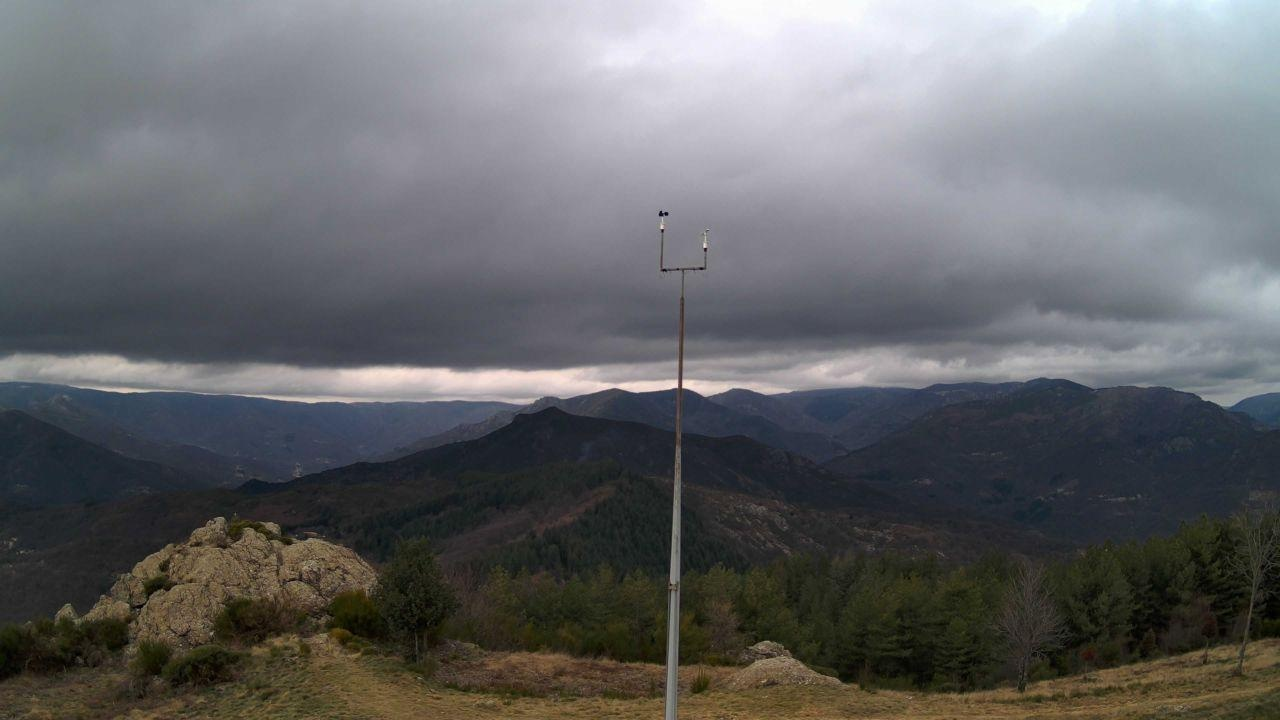
Fire: no
Smoke: yes